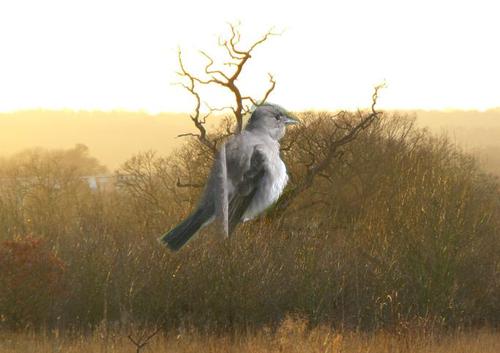
Bird species: Olive_sided_Flycatcher
Bird type: landbird
Background: land